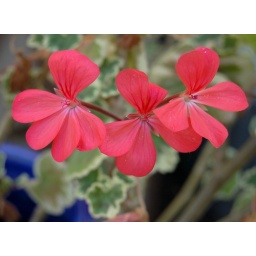
Pelargonium in blue pot